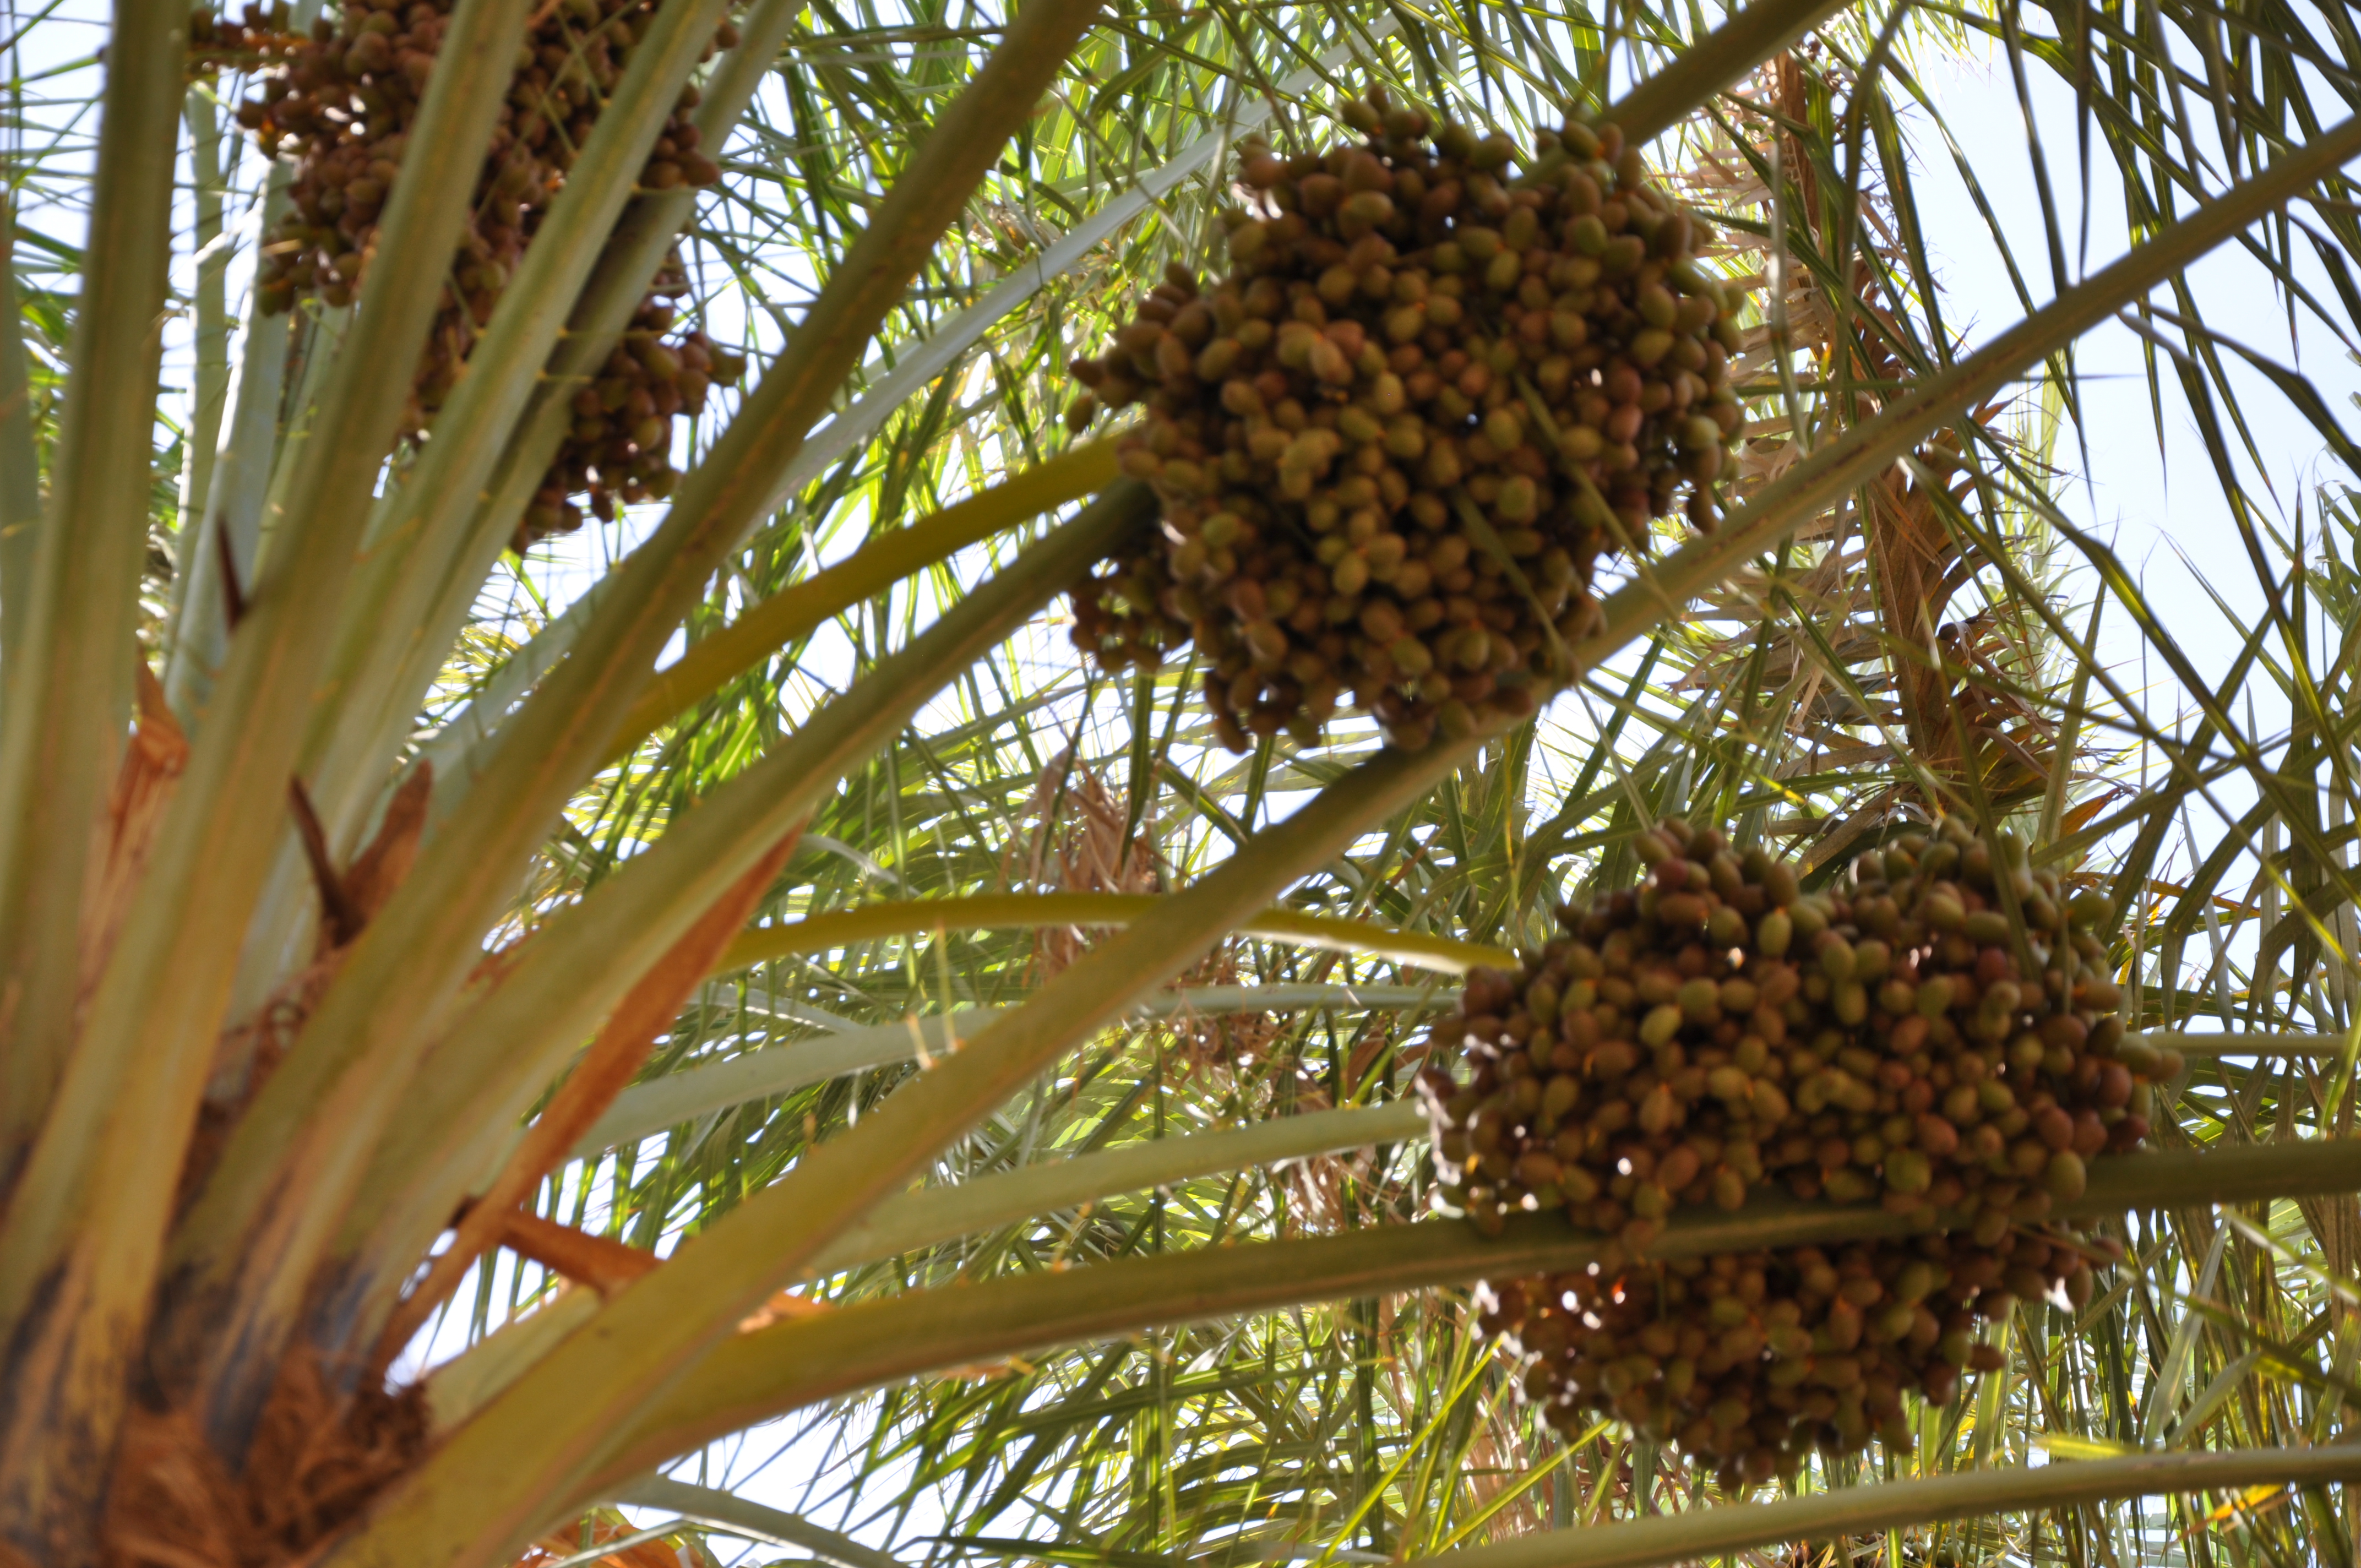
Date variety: bouisthami